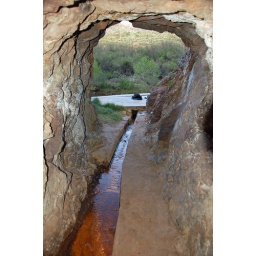
This cave in the rock seemed to be some part of the source of the hot water for the Verde River Hot Springs.